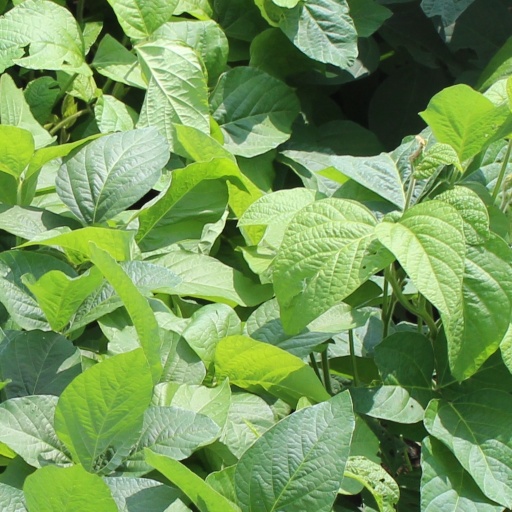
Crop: soybean